Glorious First of June

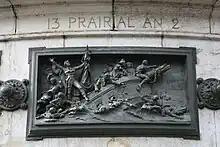
The sinking of the "Vengeur du Peuple", haut relief by Léopold Morice, Monument to the Republic, Paris, 1883.

In fact, the British fleet was unable to pursue Villaret, having only 11 ships still capable of battle to the French 12, and having numerous dismasted ships and prizes to protect. Retiring and regrouping, the British crews set about making hasty repairs and securing their prizes; seven in total, including the badly damaged "Vengeur du Peuple". "Vengeur" had been holed by cannon firing from "Brunswick" directly through the ship's bottom, and after her surrender no British ship had managed to get men aboard. This left "Vengeur"'s few remaining unwounded crew to attempt to salvage what they could—a task made harder when some of her sailors broke into the spirit room and became drunk. Ultimately the ship's pumps became unmanageable, and "Vengeur" began to sink. Only the timely arrival of boats from the undamaged "Alfred" and , as well as the services of the cutter HMS "Rattler", saved any of the "Vengeur"s crew from drowning, these ships taking off nearly 500 sailors between them. Lieutenant John Winne of "Rattler" was especially commended for this hazardous work. By 18:15, "Vengeur" was clearly beyond salvage and only the very worst of the wounded, the dead, and the drunk remained aboard. Several sailors are said to have waved the tricolor from the bow of the ship and cried "Vive la Nation, vive la République!"